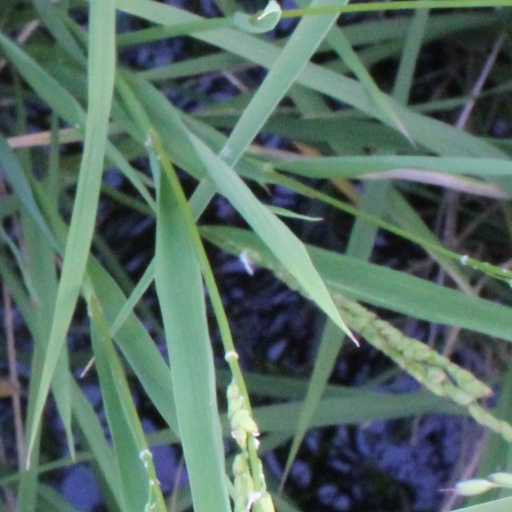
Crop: rice